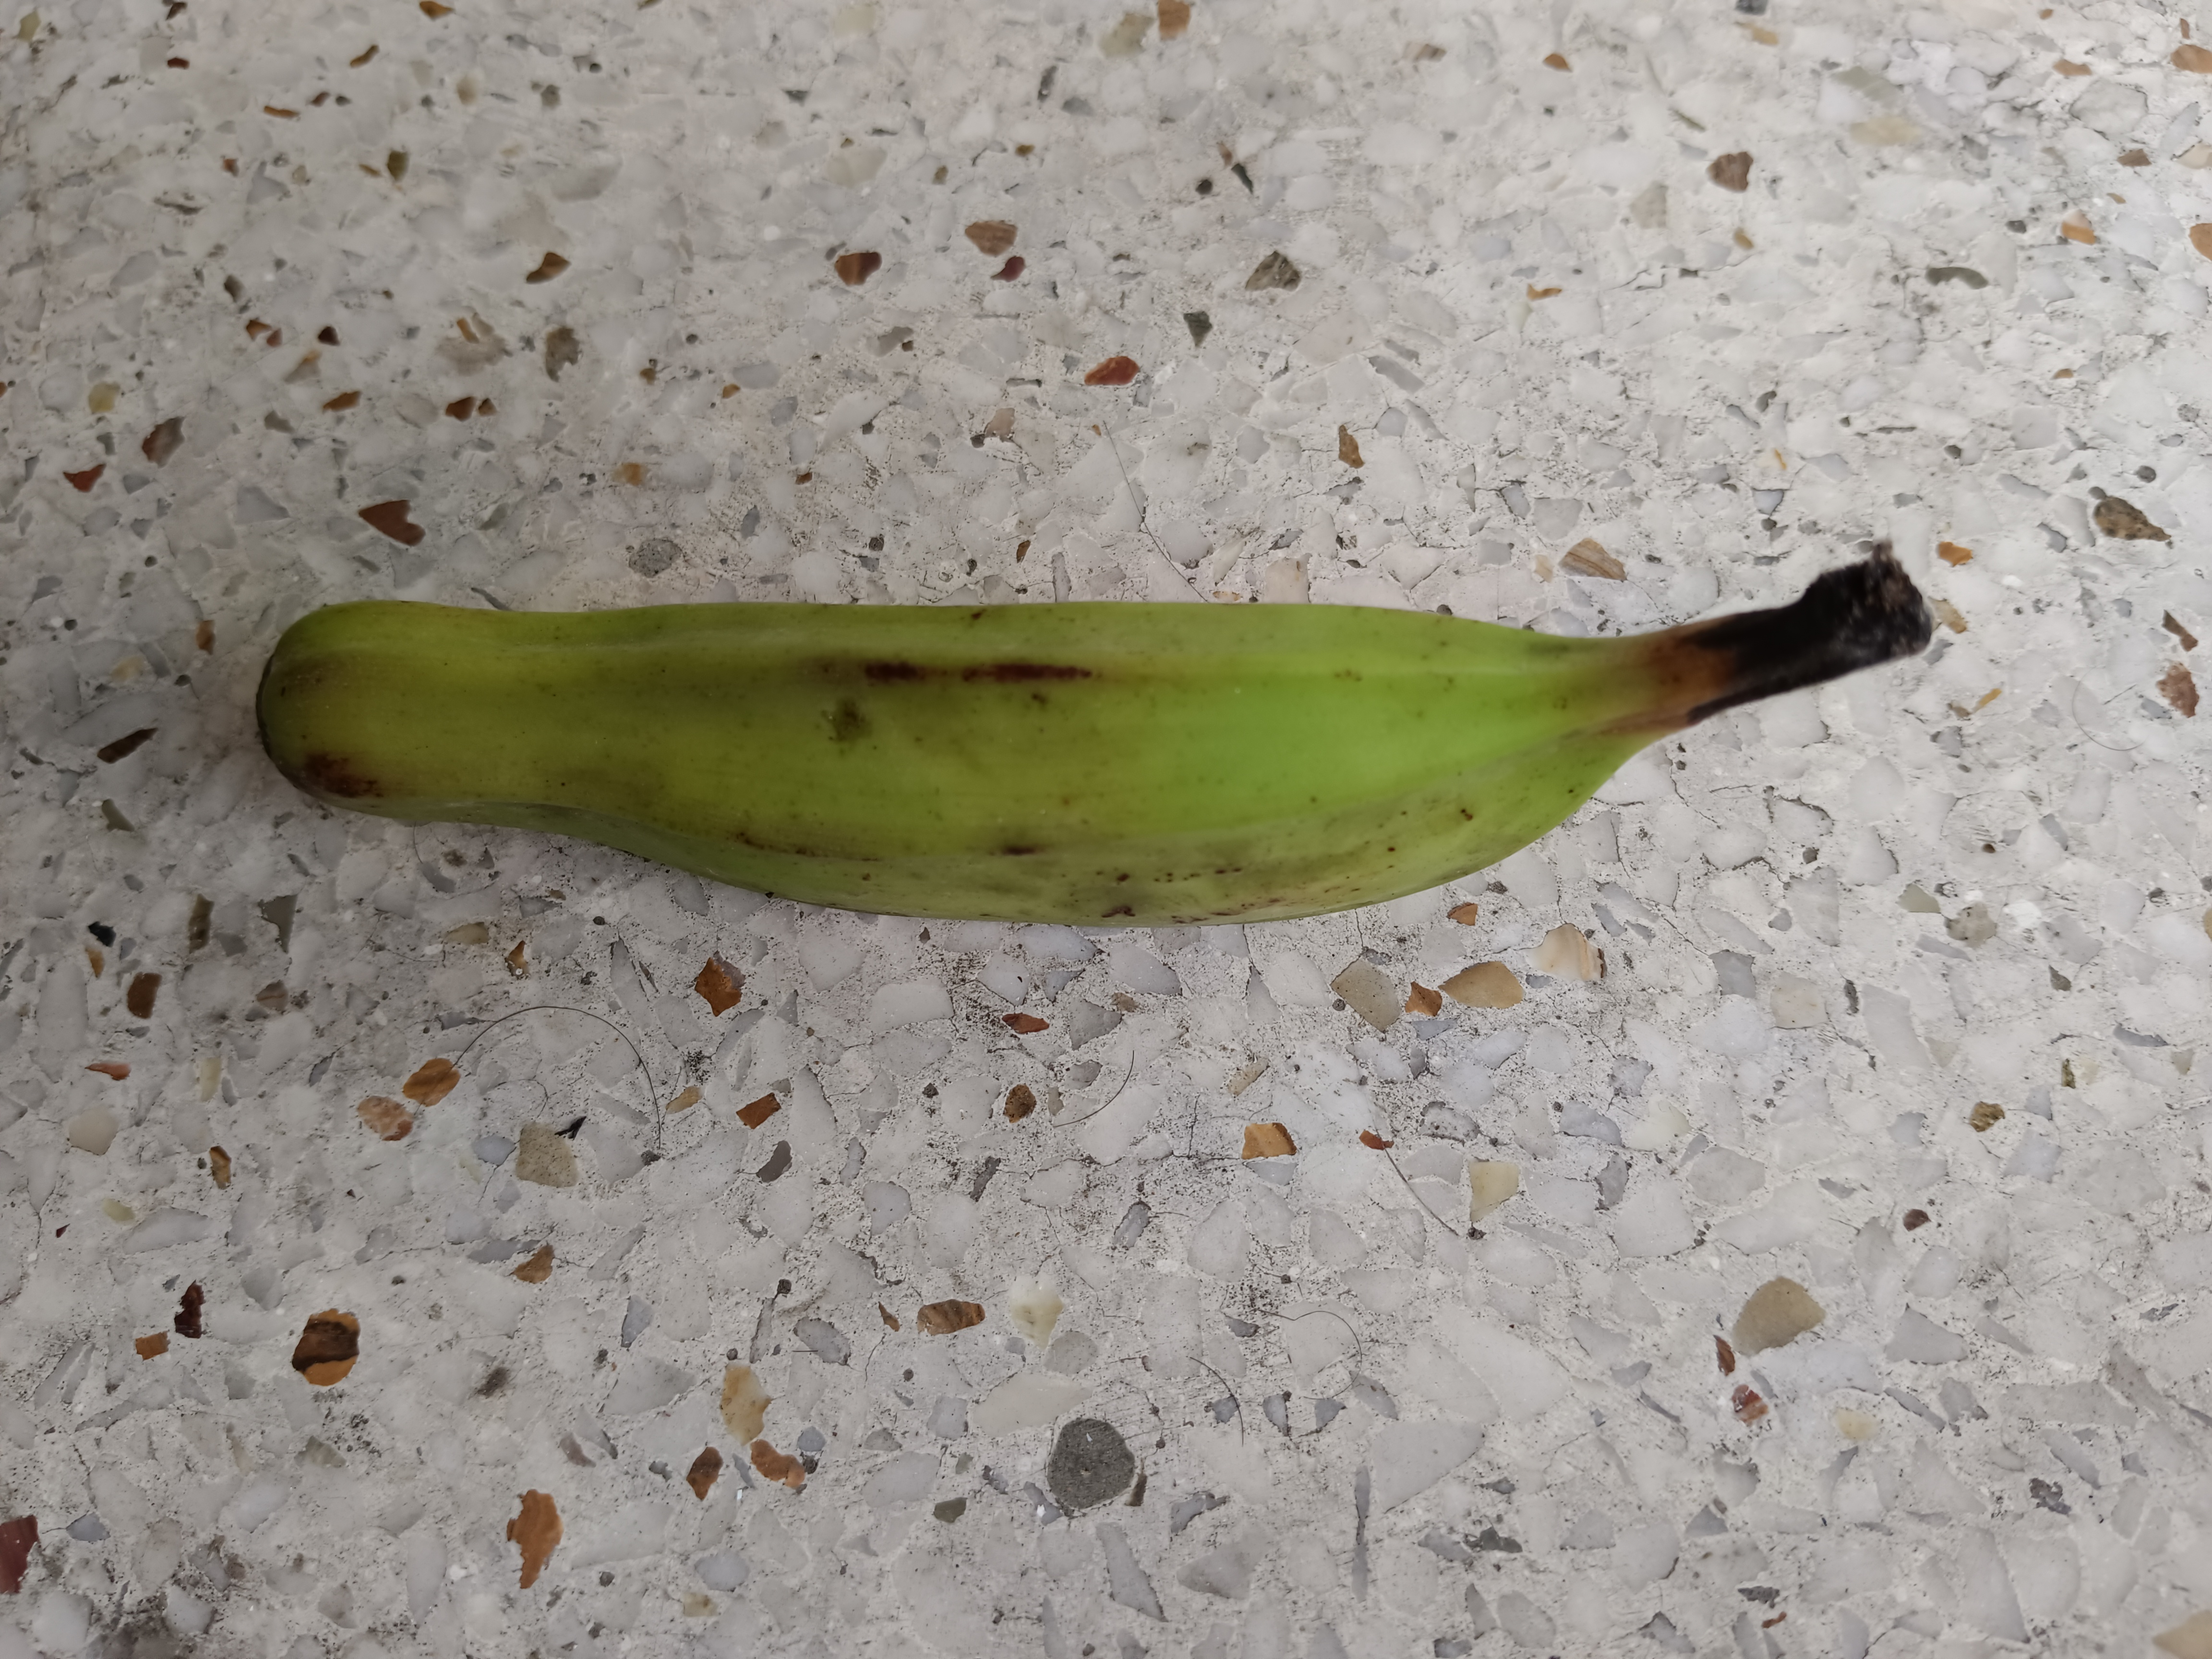
Banana variety: Anaji